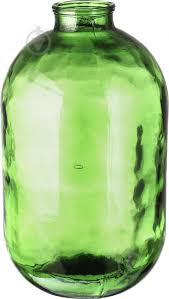
Waste category: glass